Baober in Love

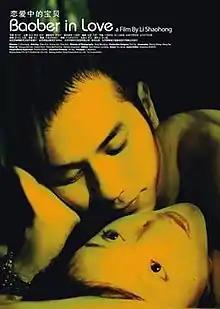

Baober in Love, also known as Baobei in Love, is a 2004 Chinese romantic thriller film directed by Li Shaohong, and starring Zhou Xun, Huang Jue, and Chen Kun.